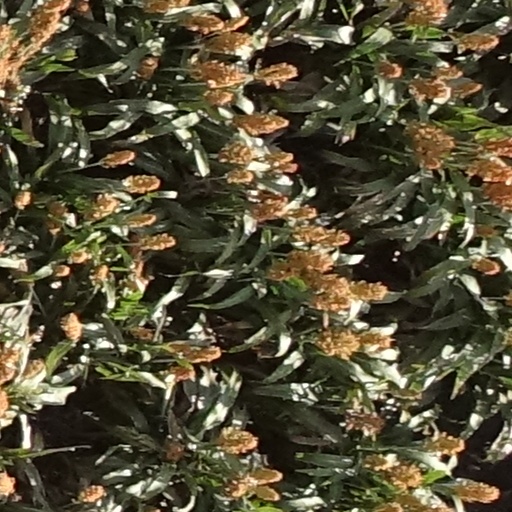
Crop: sorghum